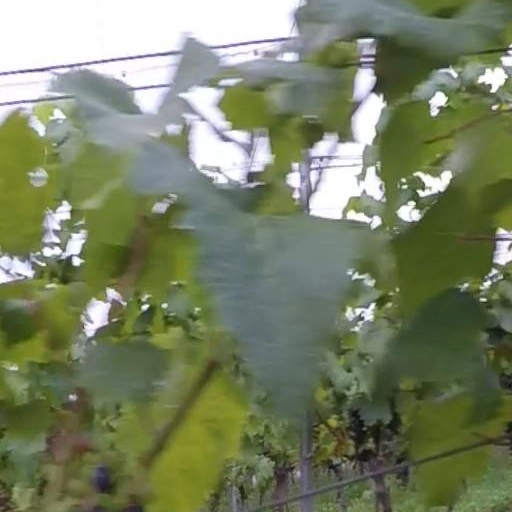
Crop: grape